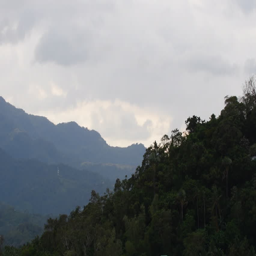
clouds rolling in over high mountains during nightfall